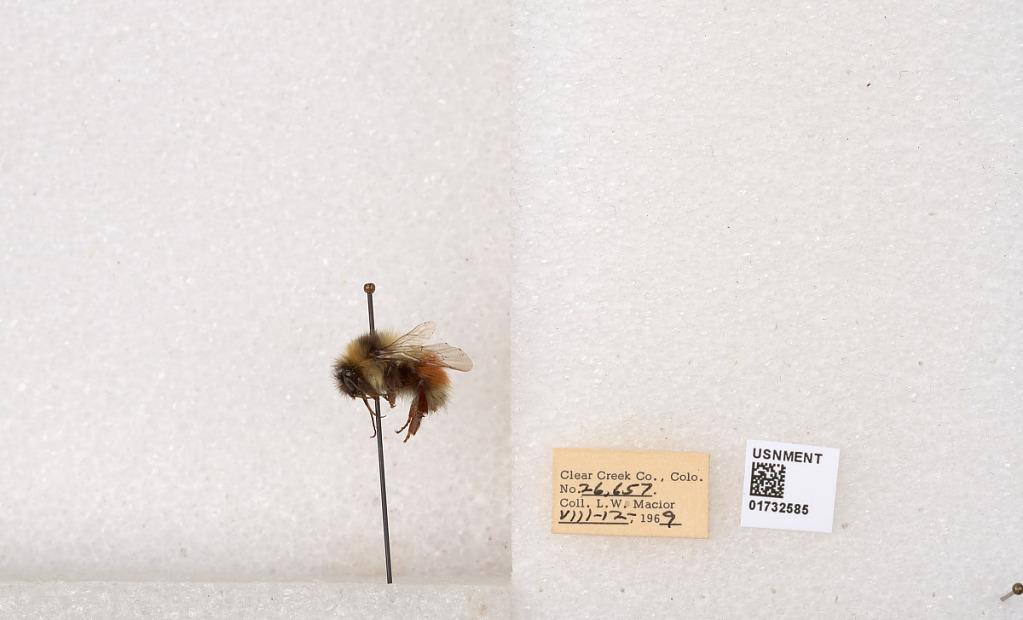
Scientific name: Bombus (Pyrobombus) sylvicola Kirby
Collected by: L. Macior
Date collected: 1969-8-12
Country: United States
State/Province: Colorado
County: Clear Creek
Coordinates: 39.7006, -105.694